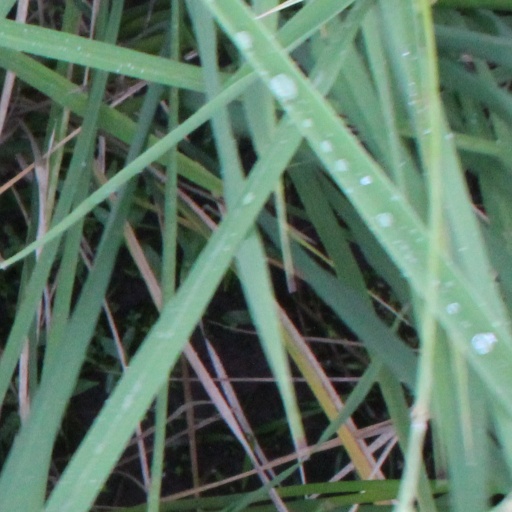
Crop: rice